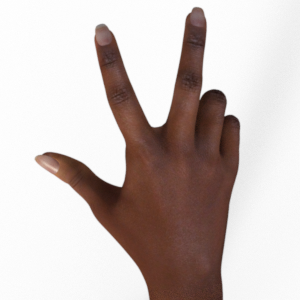
Label: scissors